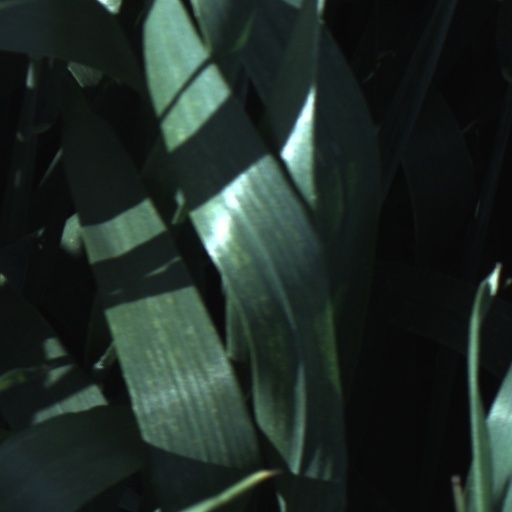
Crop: wheat